Hexis Racing

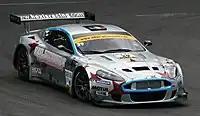
A Hexis Racing Aston Martin DBRS9 participating in an ADAC GT Masters event at the Norisring in 2008

For 2008 Hexis remained in the FIA GT3 series but moved their DBRS9s from FFSA GT to the German ADAC GT Masters series. Their GT Masters effort netted them third in the series' championship while they were runners-up in FIA GT after earning their first series win. Further changes were made for the 2009 season, although the team retained their involvement in FIA GT3. Instead of the GT Masters series, Hexis Racing campaigned a partial season of the FIA GT Championship with a GT2 category Aston Martin V8 Vantage as part of an effort supported by Aston Martin Racing. Although the GT2 effort only came to fruition for two events, the team's GT3 effort saw three race wins and their earning of the Teams Championship title. The team's pairing of Julien Rodrigues and Thomas Accary also earned second in the FIA GT3 Drivers Championship.